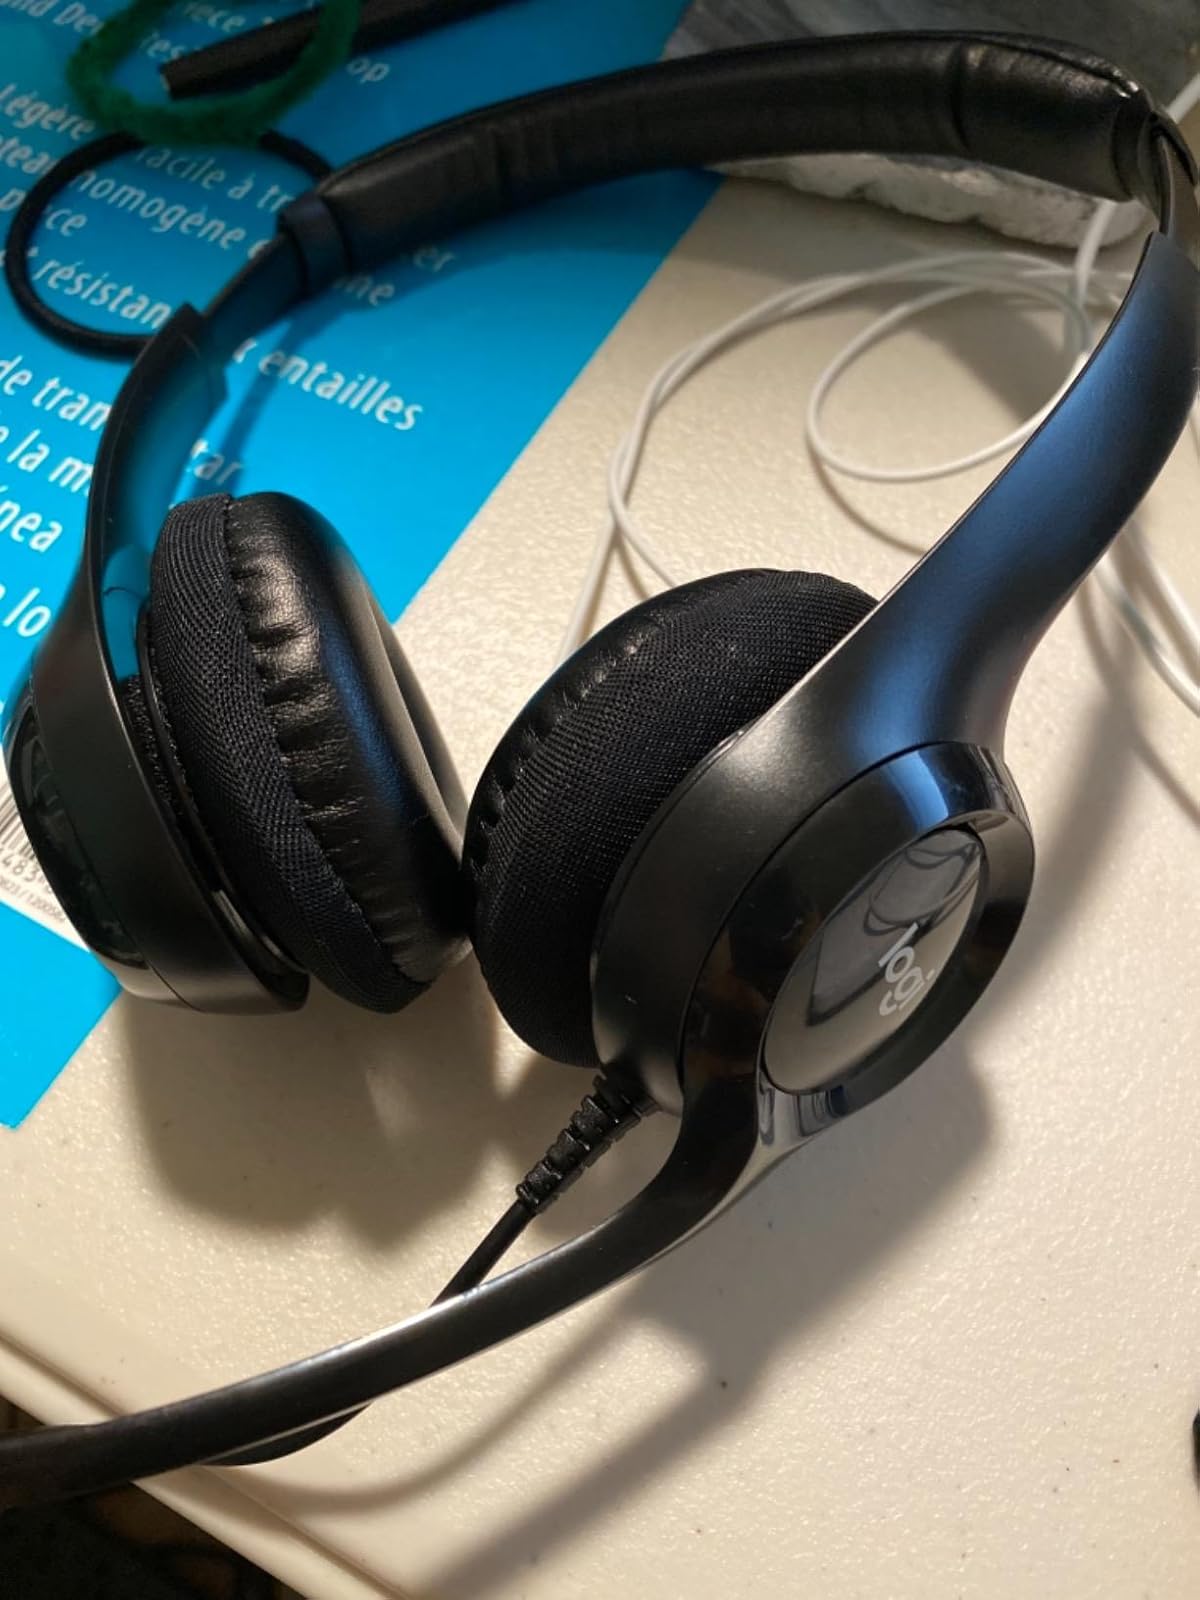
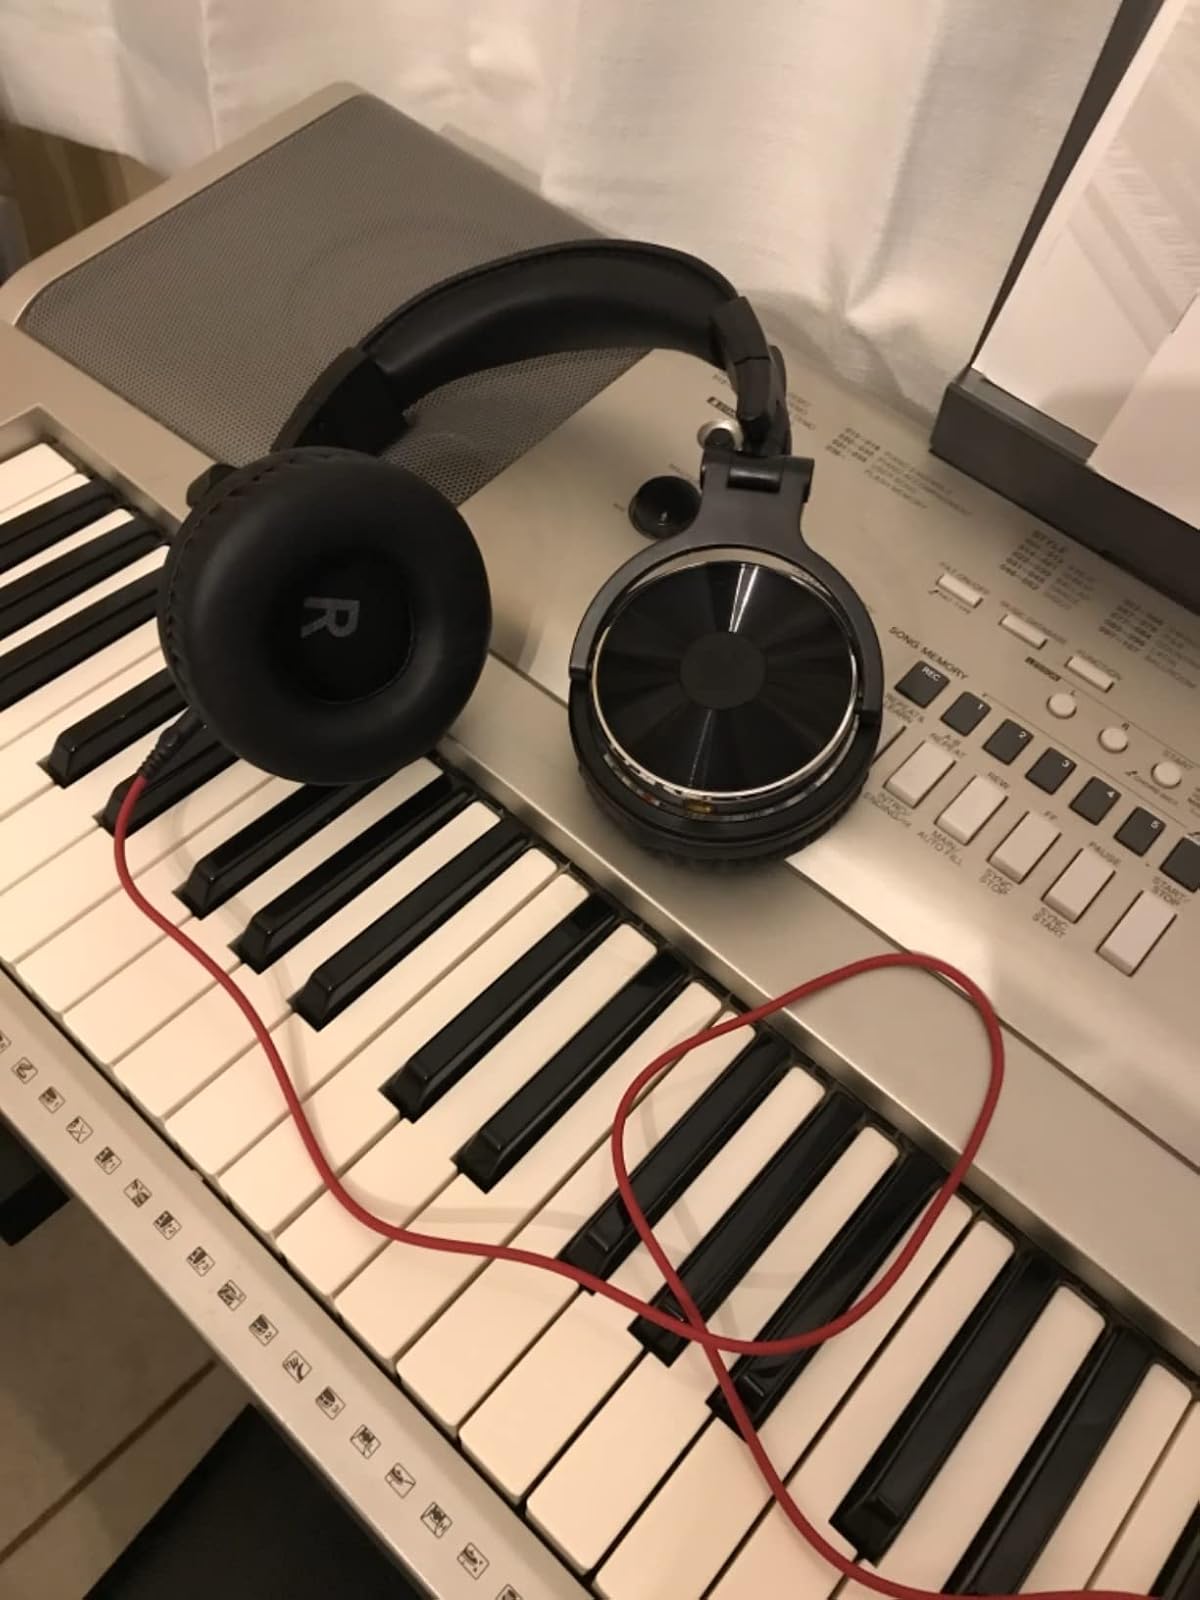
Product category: headphones
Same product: no